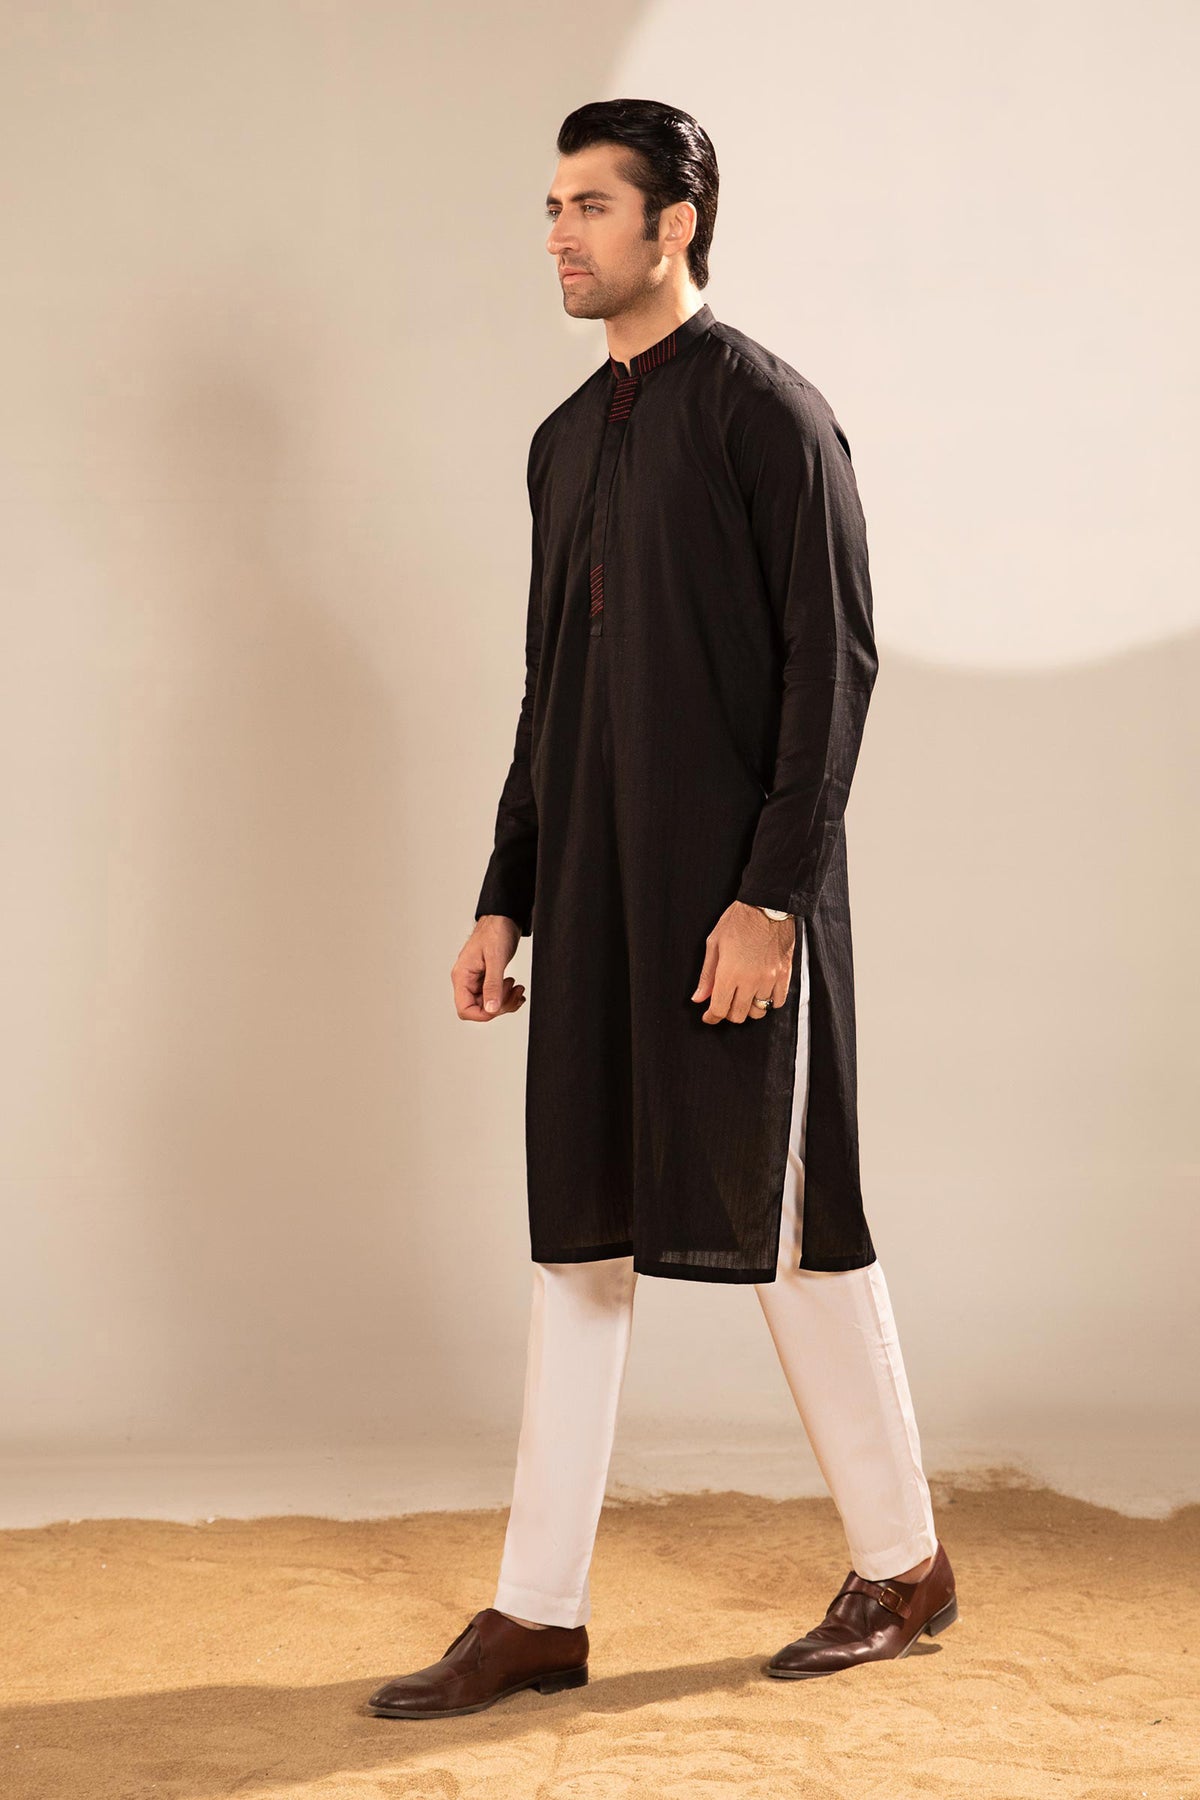
black kurta pajamas